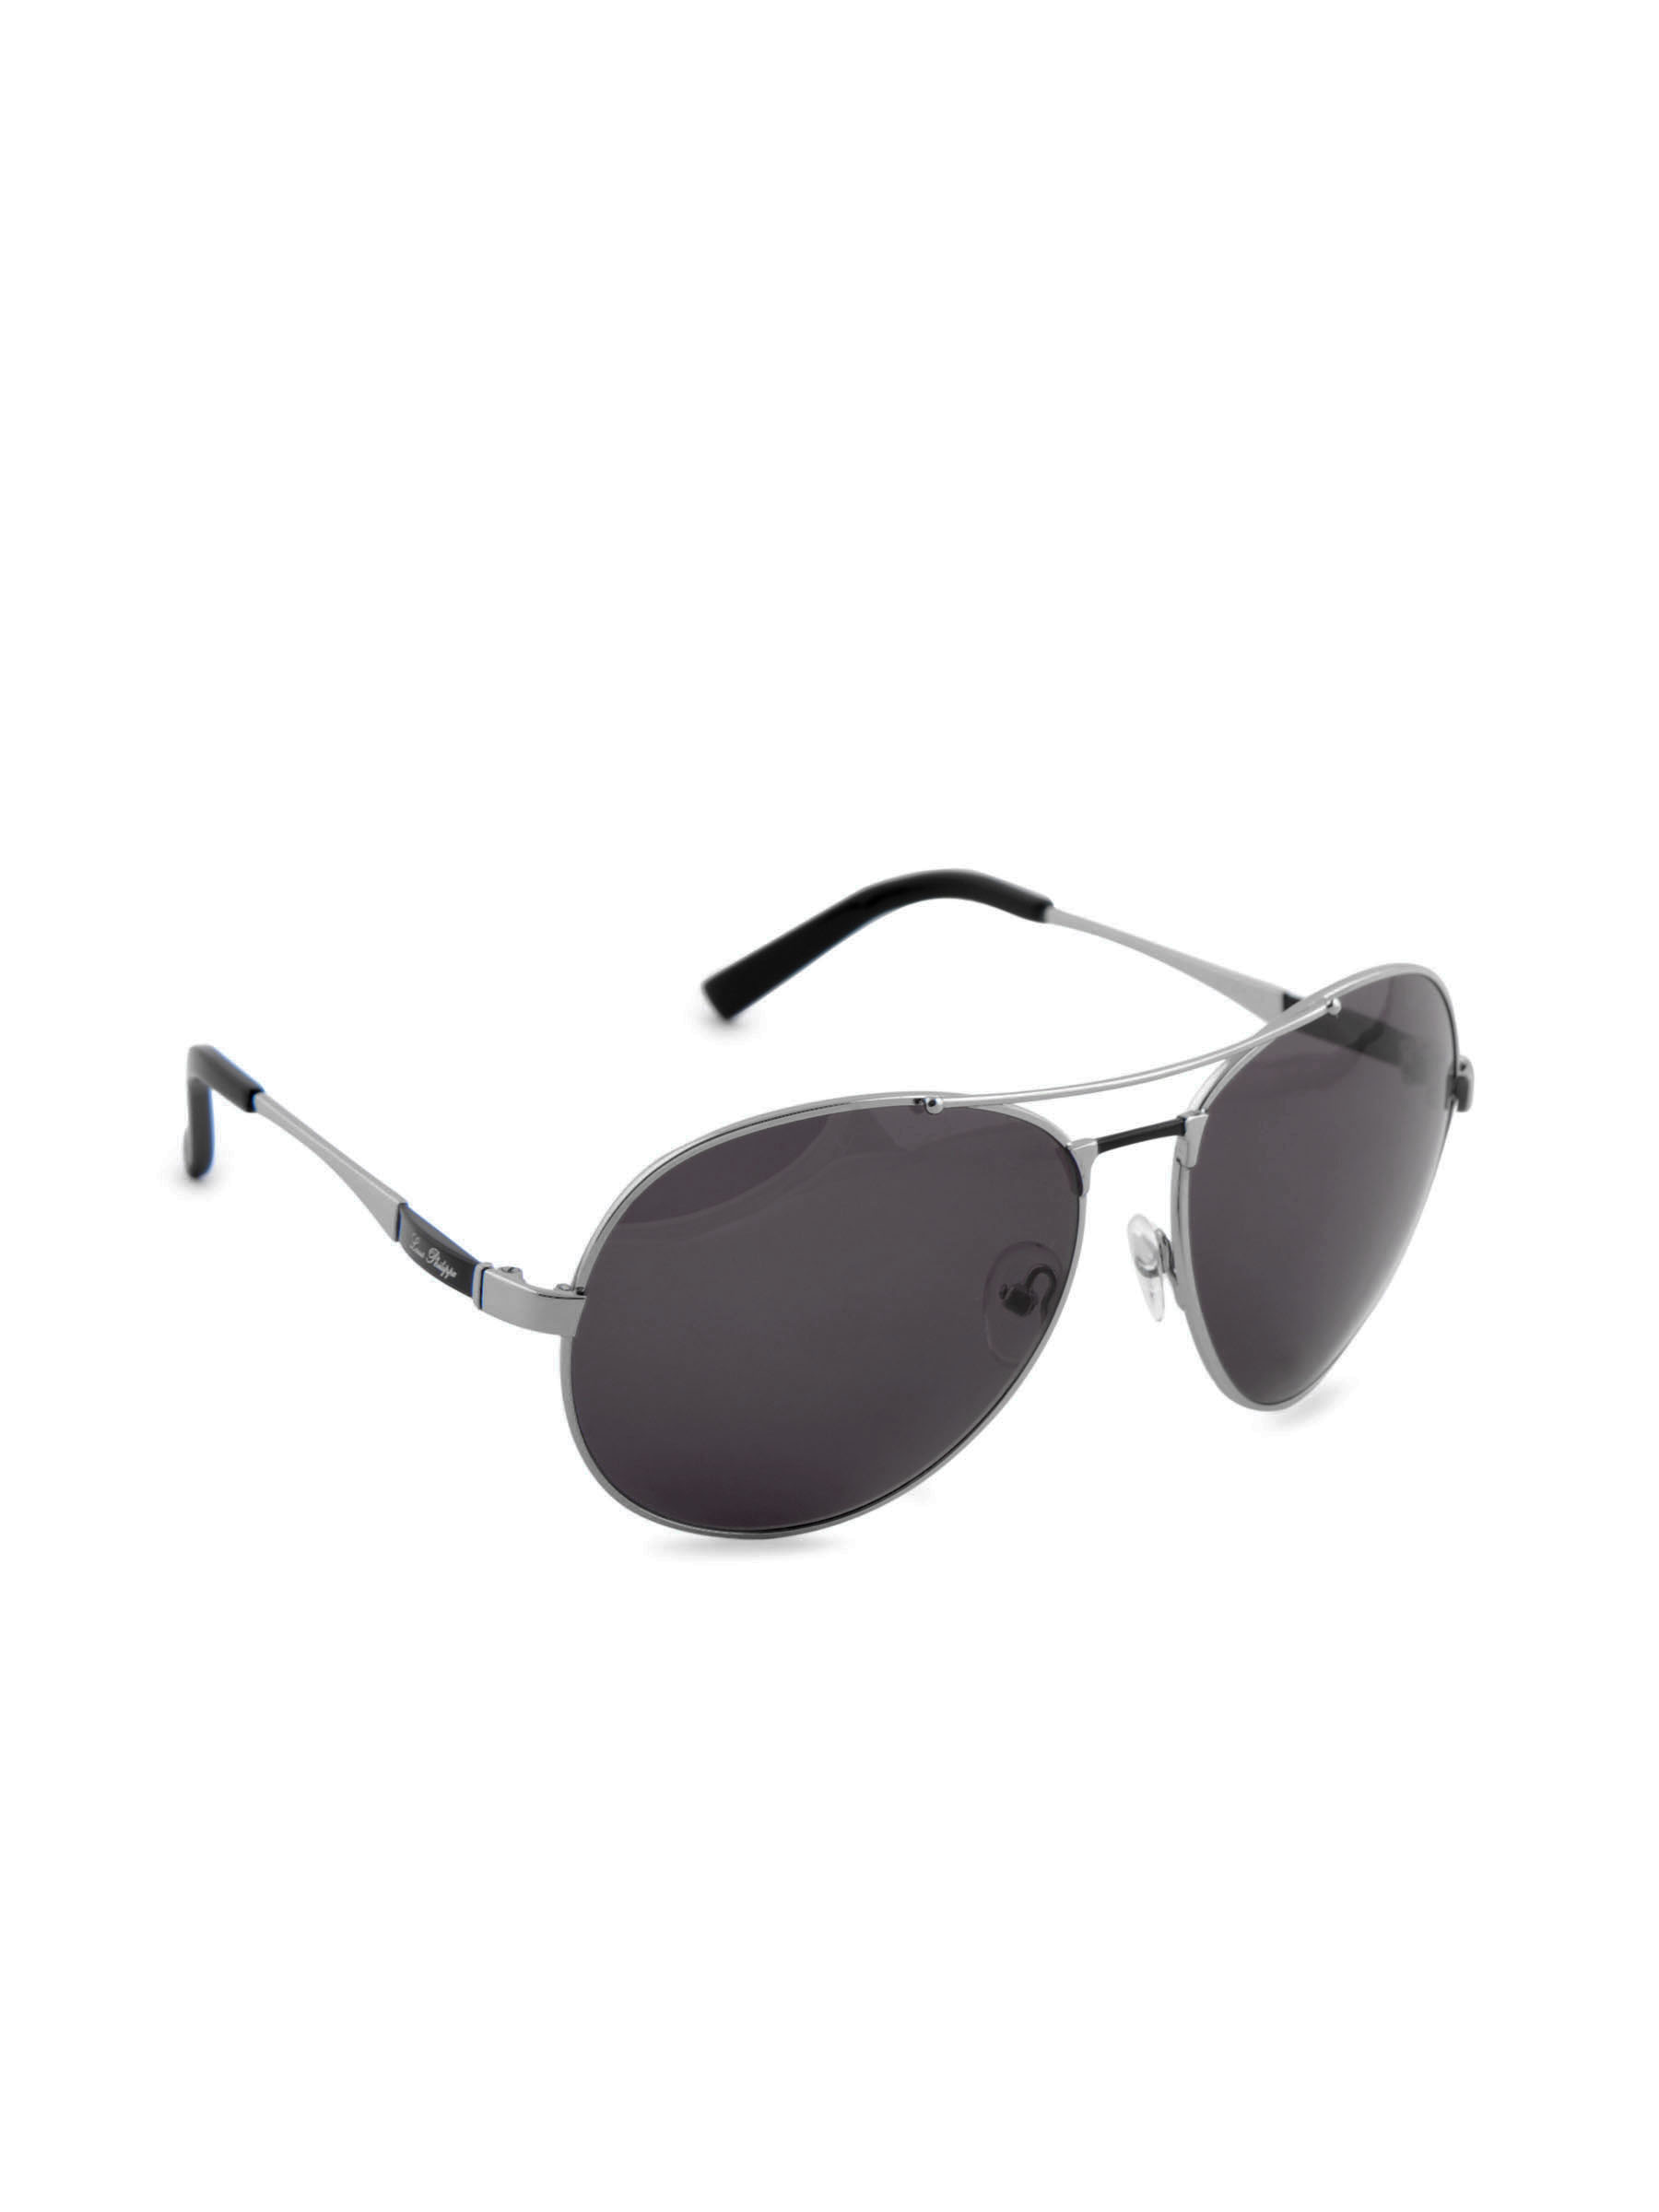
Louis Philippe Men Sunglasses LP204-C3
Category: Accessories / Eyewear / Sunglasses
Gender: Men
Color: Black
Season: Winter 2016
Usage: Casual